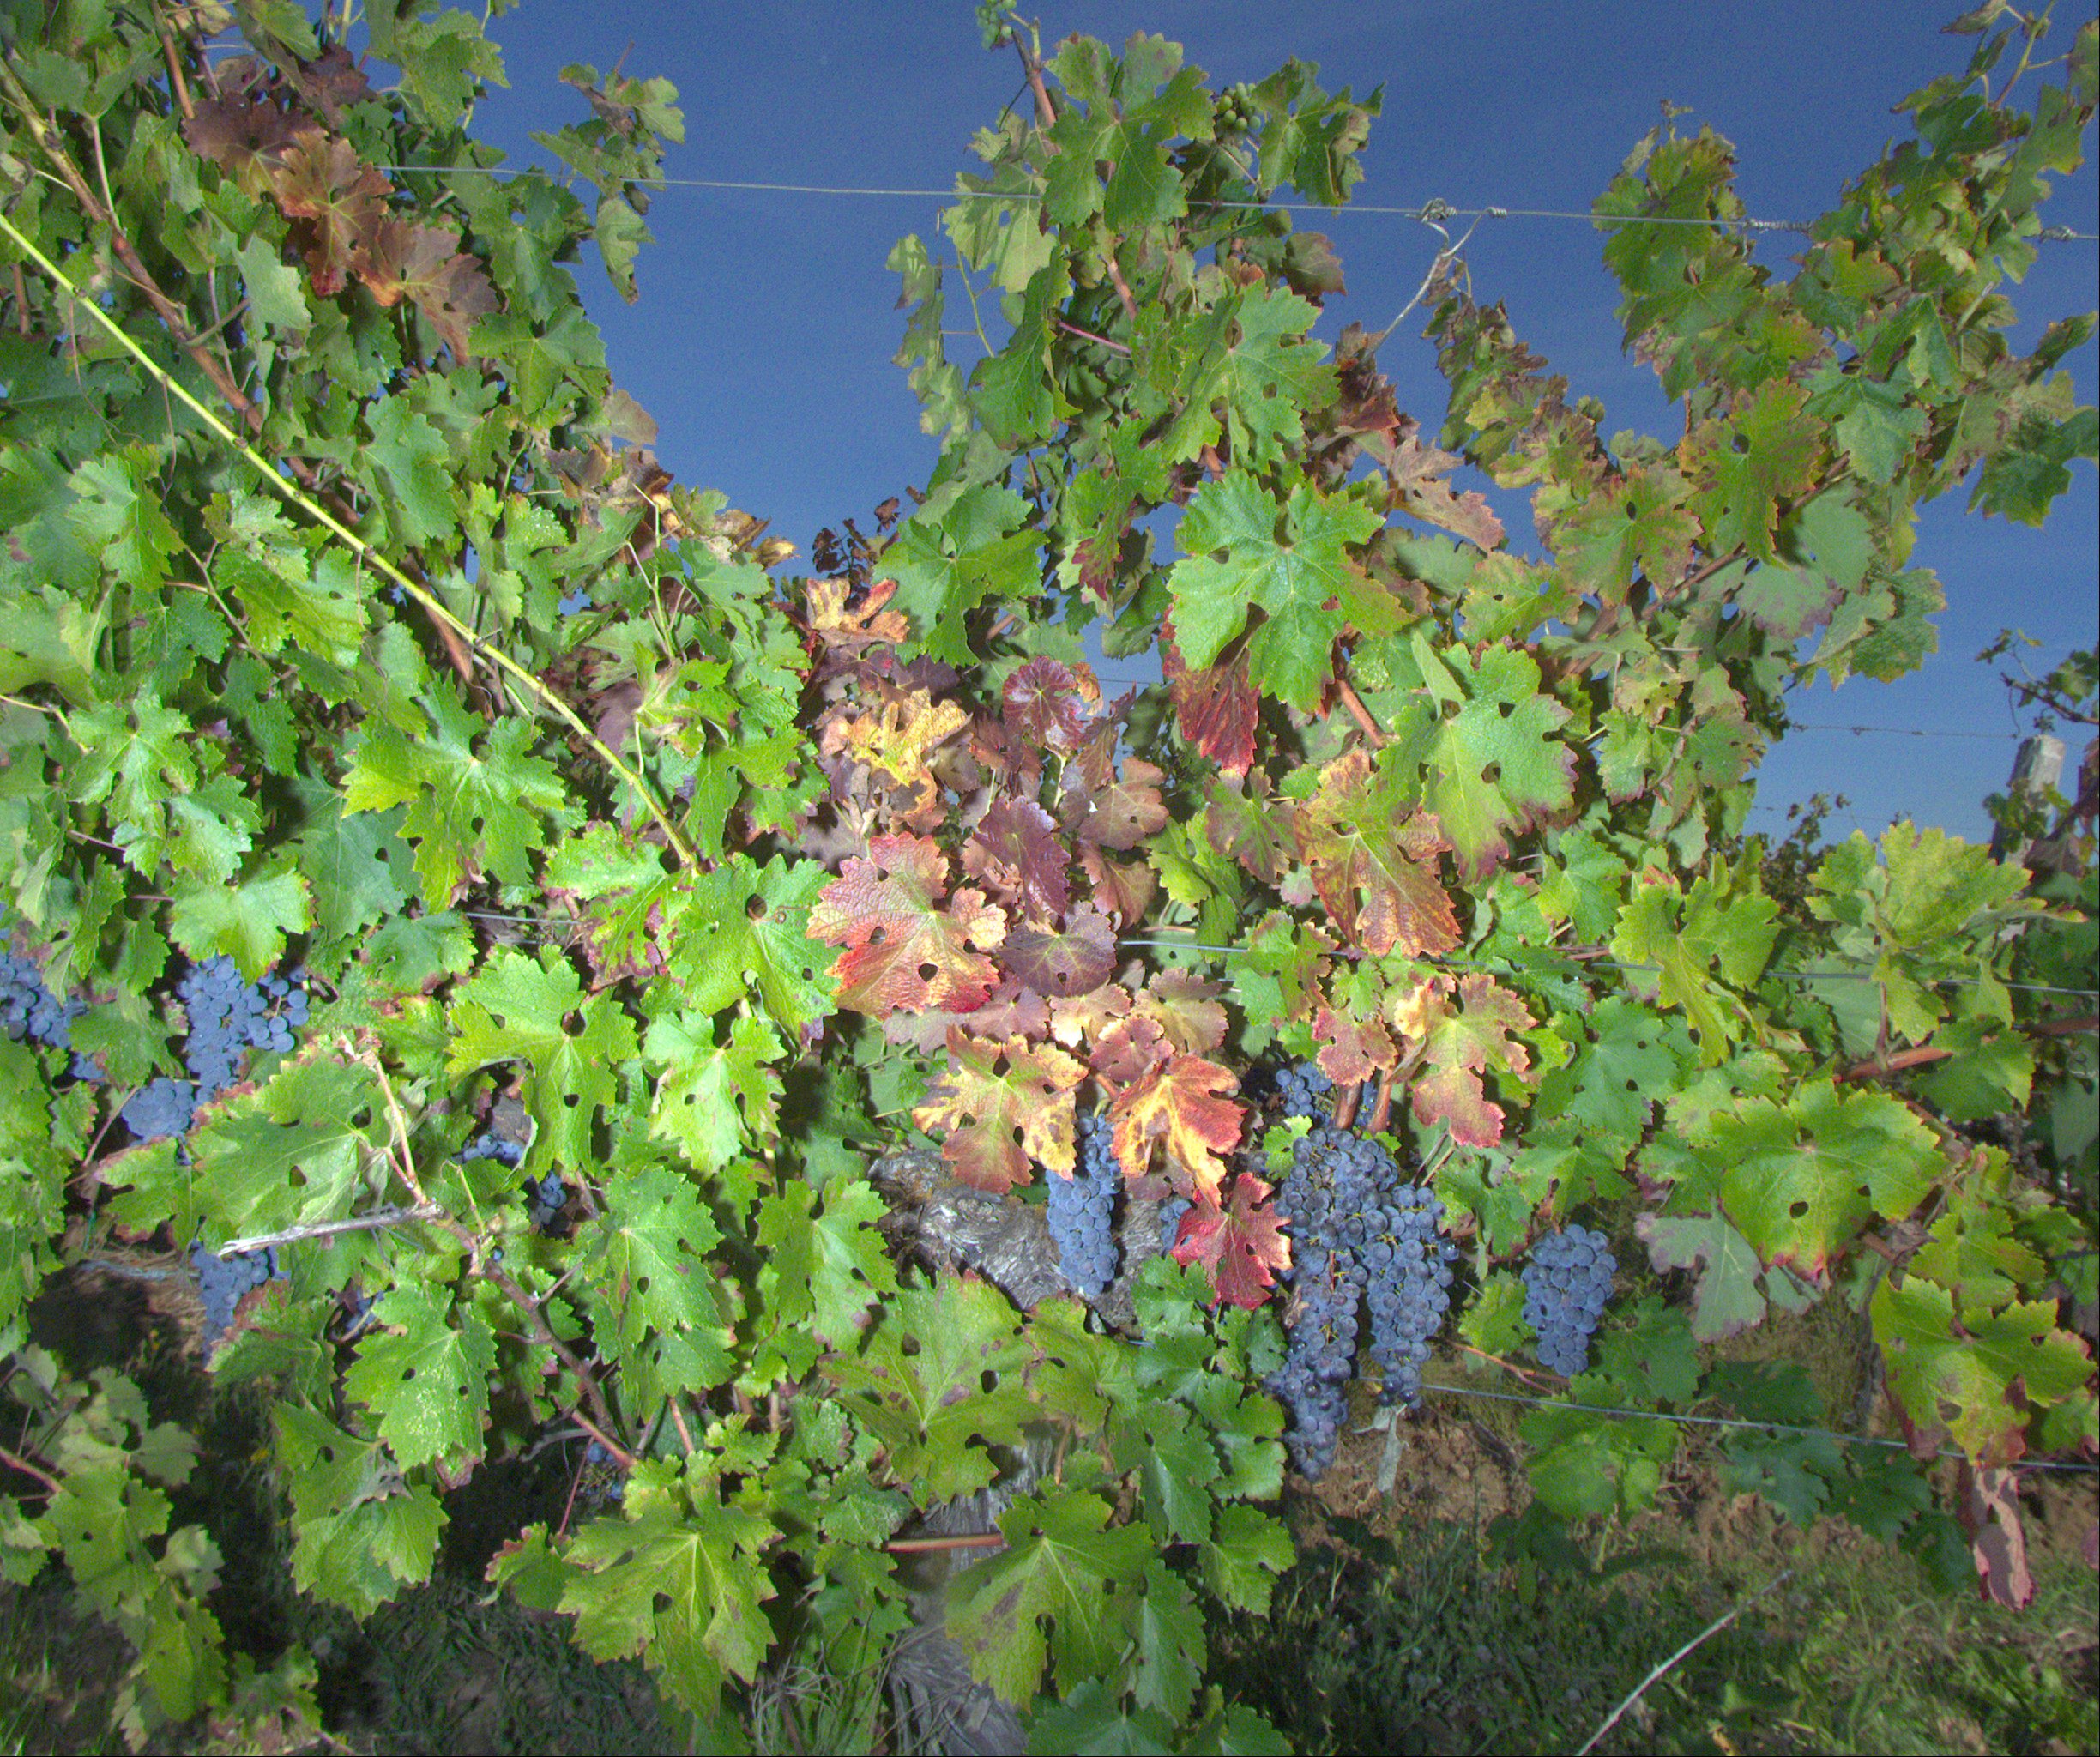
Grape variety: cabernet-sauvignon
Disease: confounding disease (conf+)